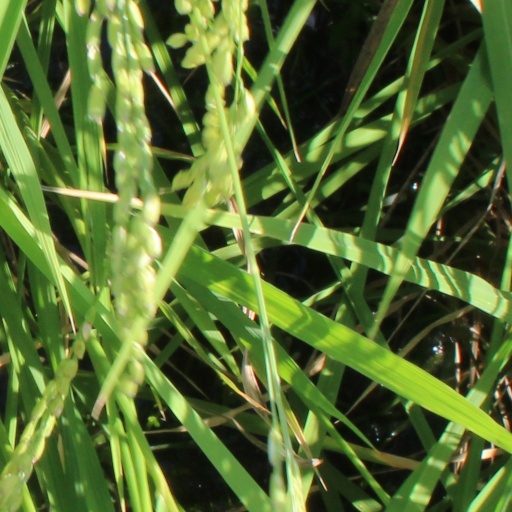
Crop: rice